Gettysburg campaign

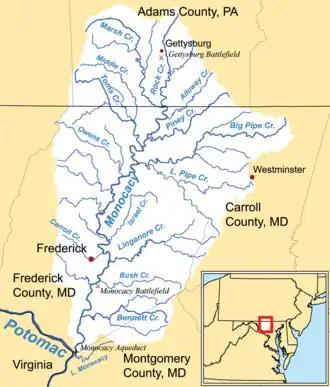
Map showing the position of Big Pipe Creek in relation to Gettysburg

On June 30, Meade's headquarters advanced to Taneytown, Maryland, and he issued two important orders. The first directed that a general advance in the direction of Gettysburg begin on July 1, a destination that was from away from each of his seven infantry corps. The second order, known as the Pipe Creek Circular, established a prospective line on Big Pipe Creek, which had been surveyed by his engineers as a strong defensive position. Meade had the option of occupying this position and hoping that Lee would attack him there; alternatively, it would represent a fall back position if the army got into trouble at Gettysburg.